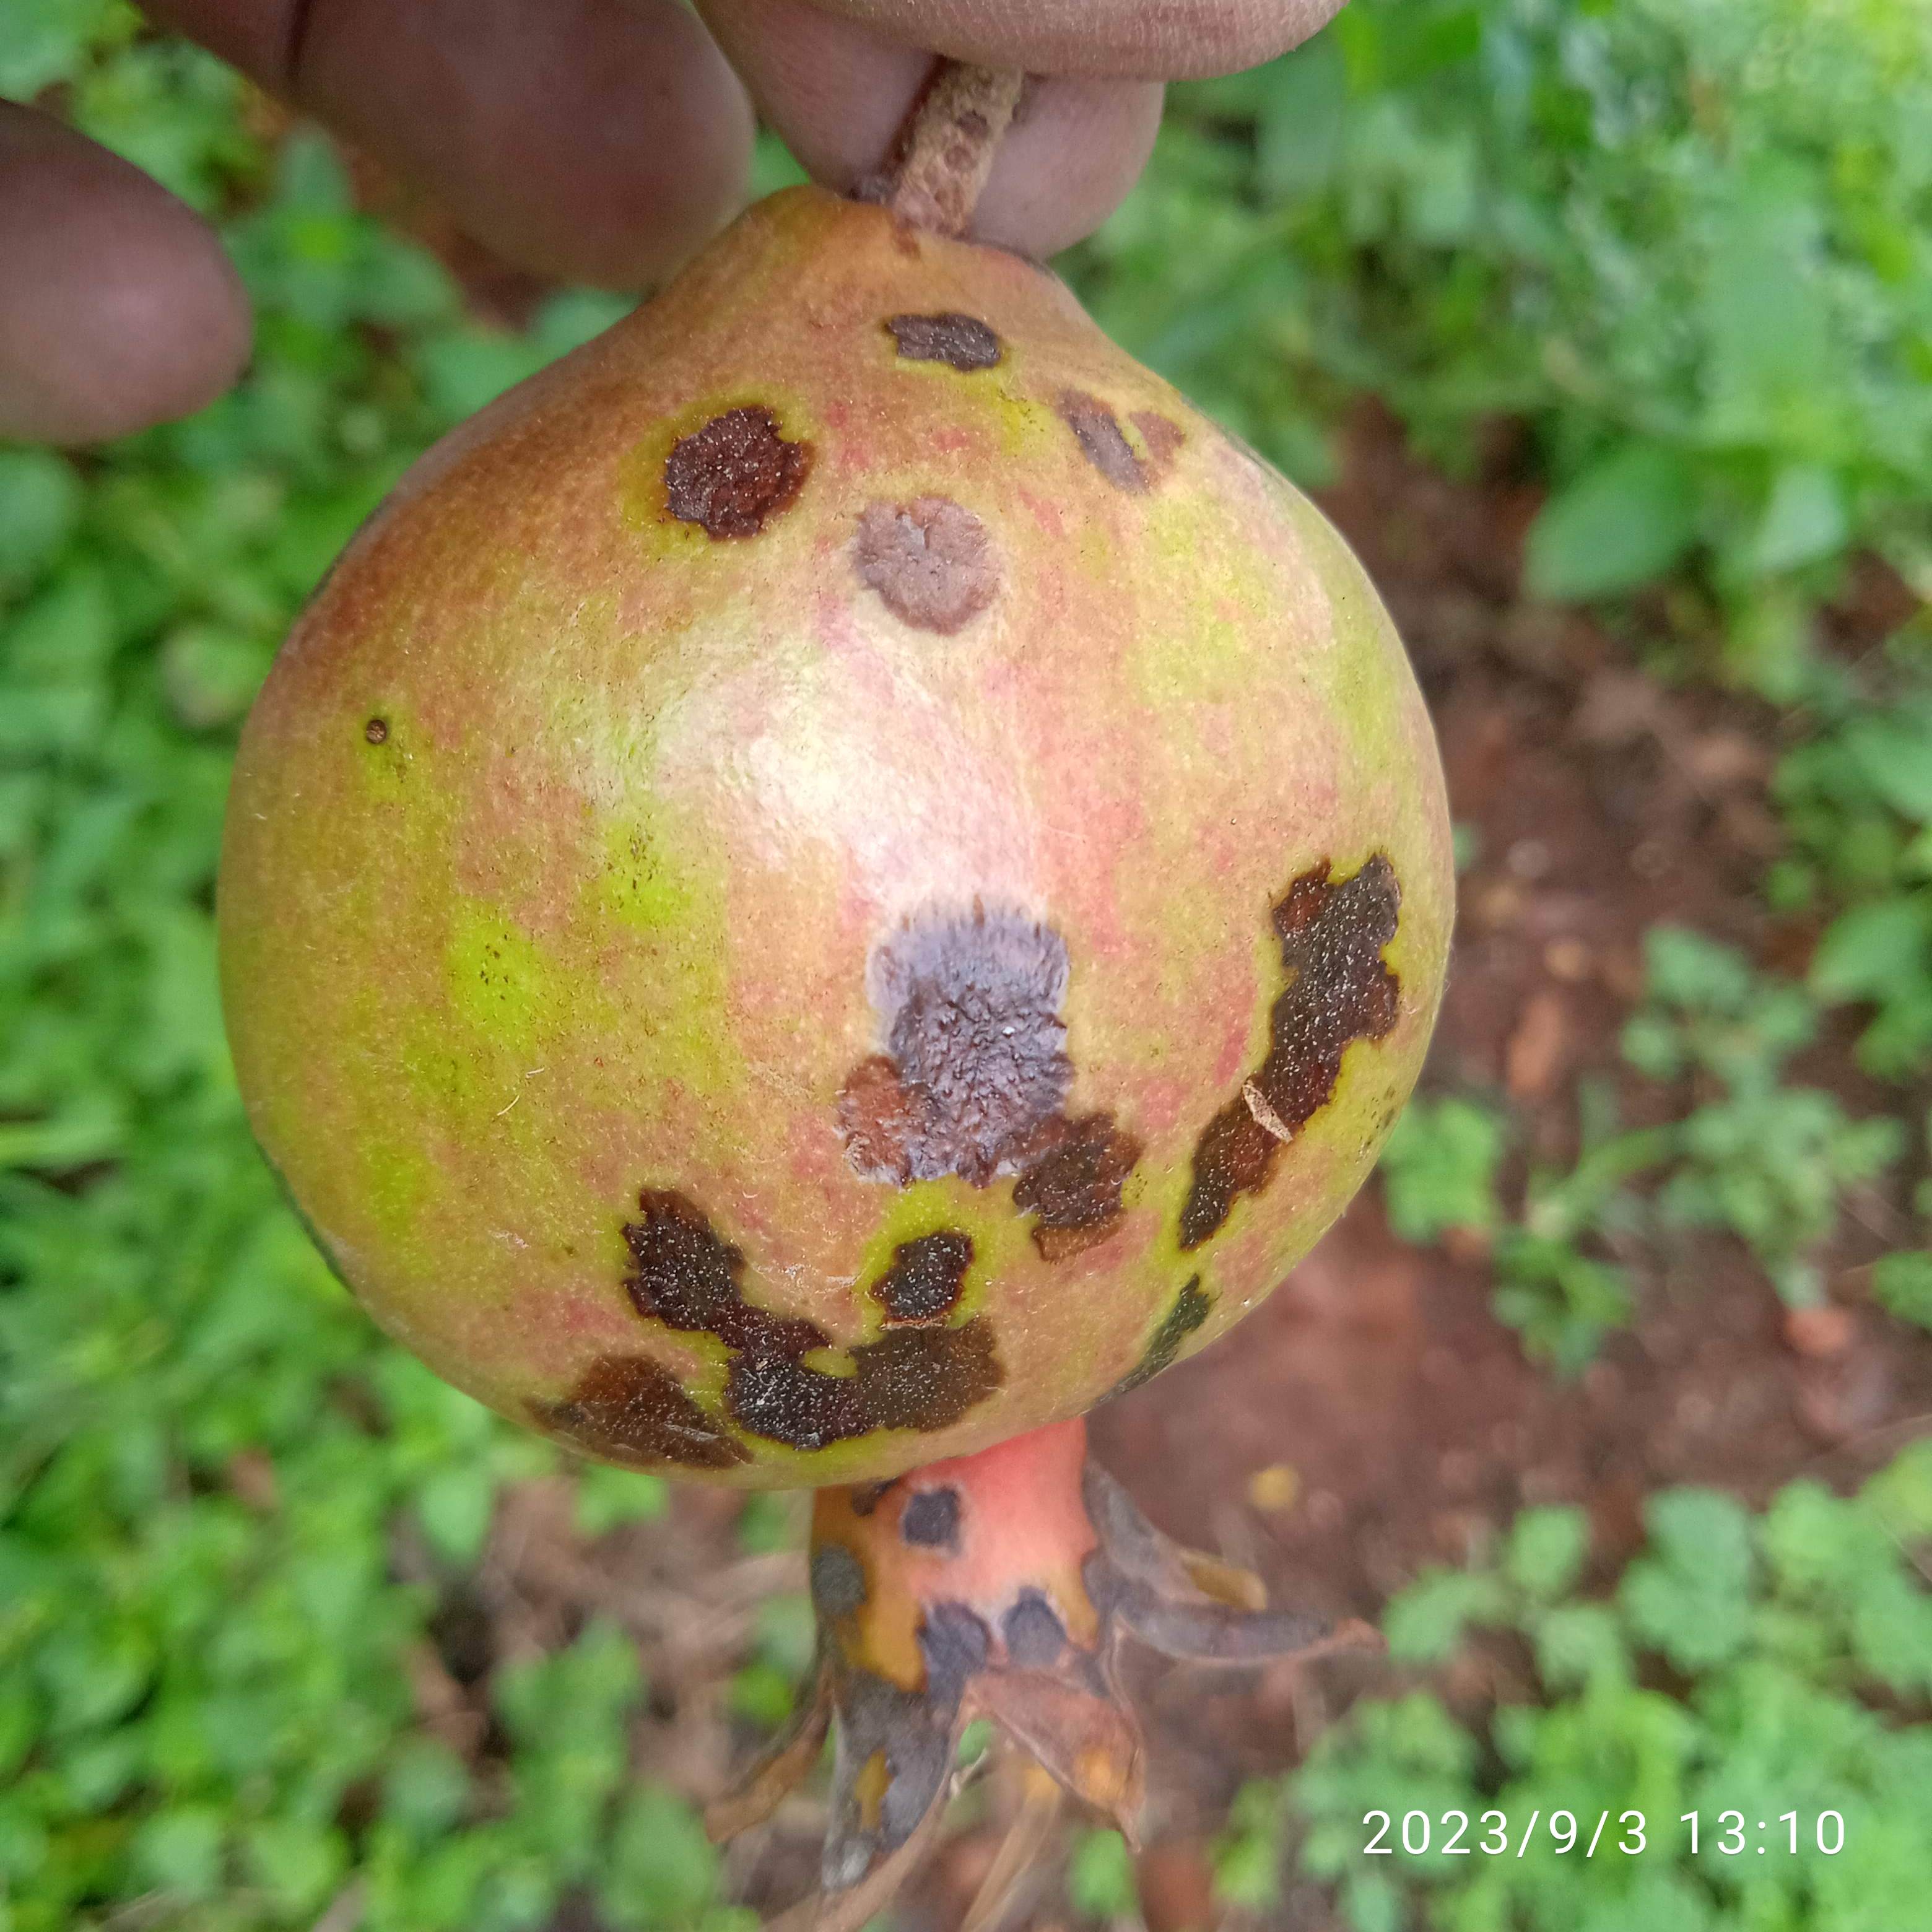
Label: Anthracnose